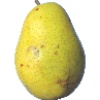
Label: pear_monster